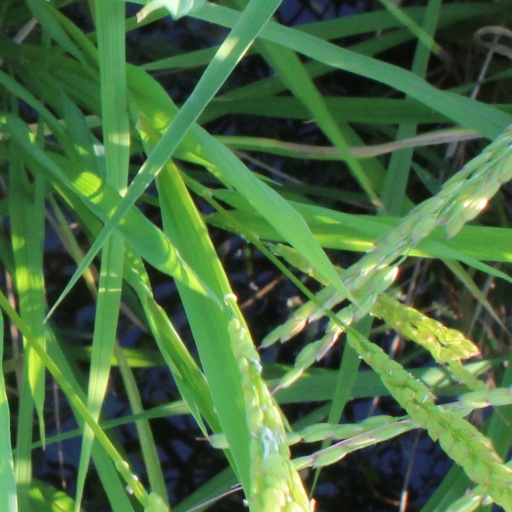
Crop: rice